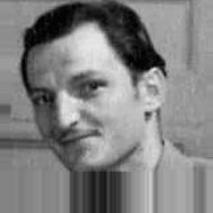
Age: 29